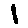
Label: 1